Maged el-Kedwany

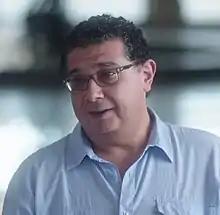
Maged el-Kedwany in "Under Control" (2015)

Maged Nabil Elkedwani (: born: 10 December 1967) is an Egyptian actor. He began acting in the 1990s, playing supporting roles. He won the Muhr Arab - Feature Best Actor Award for his role in "678" from Dubai International Film Festival. He's worked on dozens of films, among them are some of the most well-known films of the 1990s, like "Afareet el-Asphalt" (Asphalt Ghosts) in 1996 . His other films include "Harameya Ki-Gi-To" (Ki-Gi-To Thieves), "Harameya fe Thailand" (Thieves in Thailand), "Al-Ragel al-Abyad al-Motawast" (Average White Guy), and "Khaly min Kolesterol" (Cholesterol-Free). In 2012, he appeared in two high-profile movies, "Hafla Montasif al-Leil" (Midnight Party) and "Saaa we Nos" (Hour and a Half). Amongst the theatrical productions that he has performed in are “Pallo” and “Diwan Al Baqar”. Maged has also made several television appearances, which include roles in “Nahnu la Nazra Al Shawk”, “Al Farar Men Al Hob”, “Al Shara’a Al Jadeed”, “Zayzenia” and “Arabesque”.